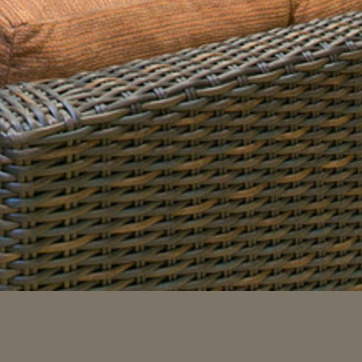
Material: other